Louga

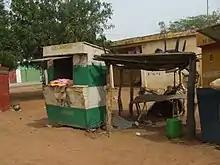
A bread shop in Louga

Agriculture is the main sector of Louga's economy. Fishing is practiced on the 50 km sea front in Potou.